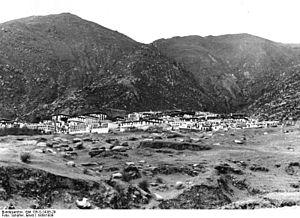
Dans l'ancien Tibet, la paysannerie était liée héréditairement aux domaines des seigneurs nobles et monastiques et du gouvernement tibétain, seuls propriétaires terriens, auxquels elle devait des redevances en argent ou en nature et des corvées. Cette situation est qualifiée de servage et, dans le cas particulier de domestiques attachés à la maisonnée, d'esclavage, par des témoins directs, occidentaux ou tibétains, et par des tibétologues.